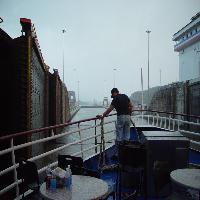
Weather: cloudy or overcast